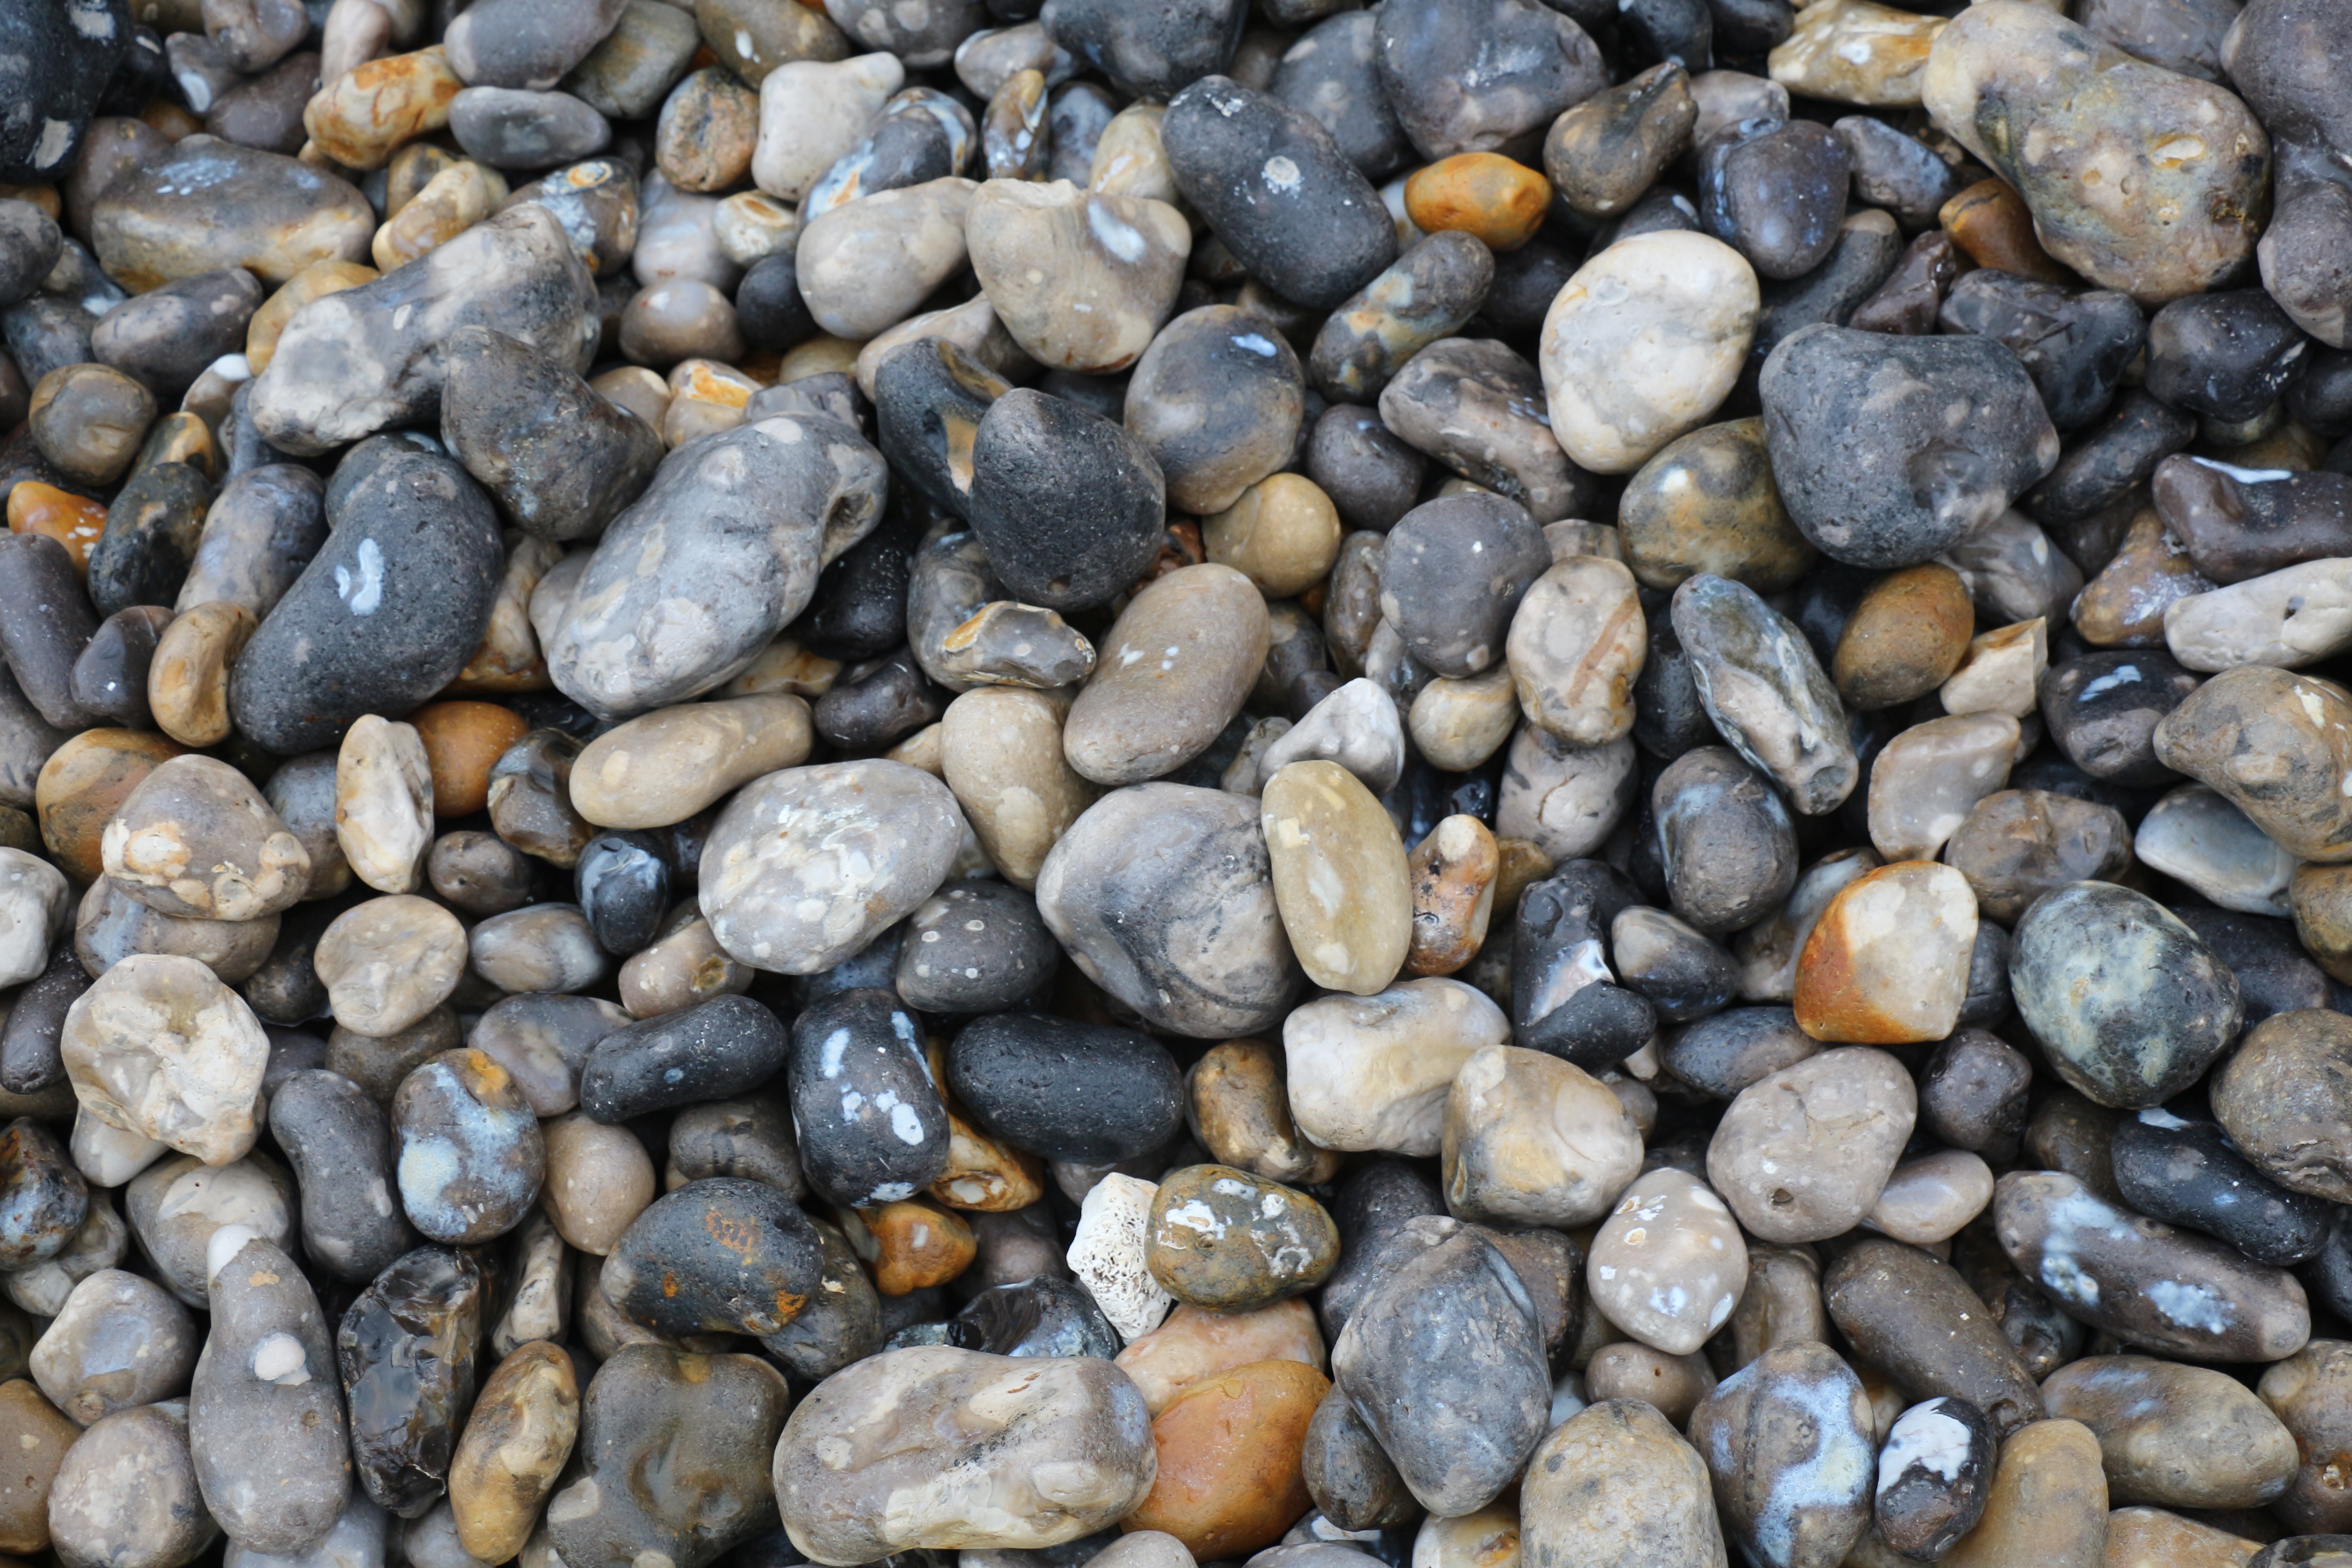
coast, rock, pebble, material, rocks, stones, rubble, gravel, grizzled